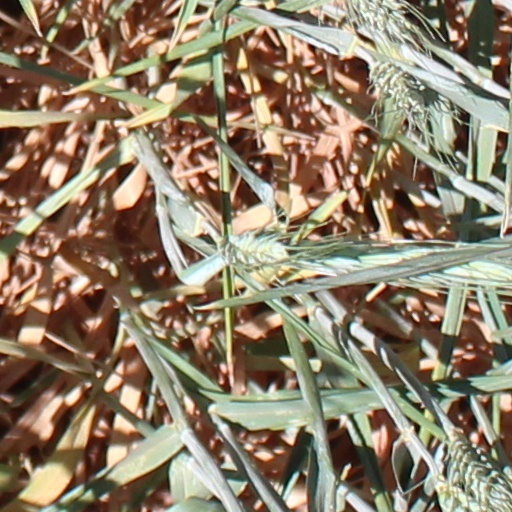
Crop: wheat